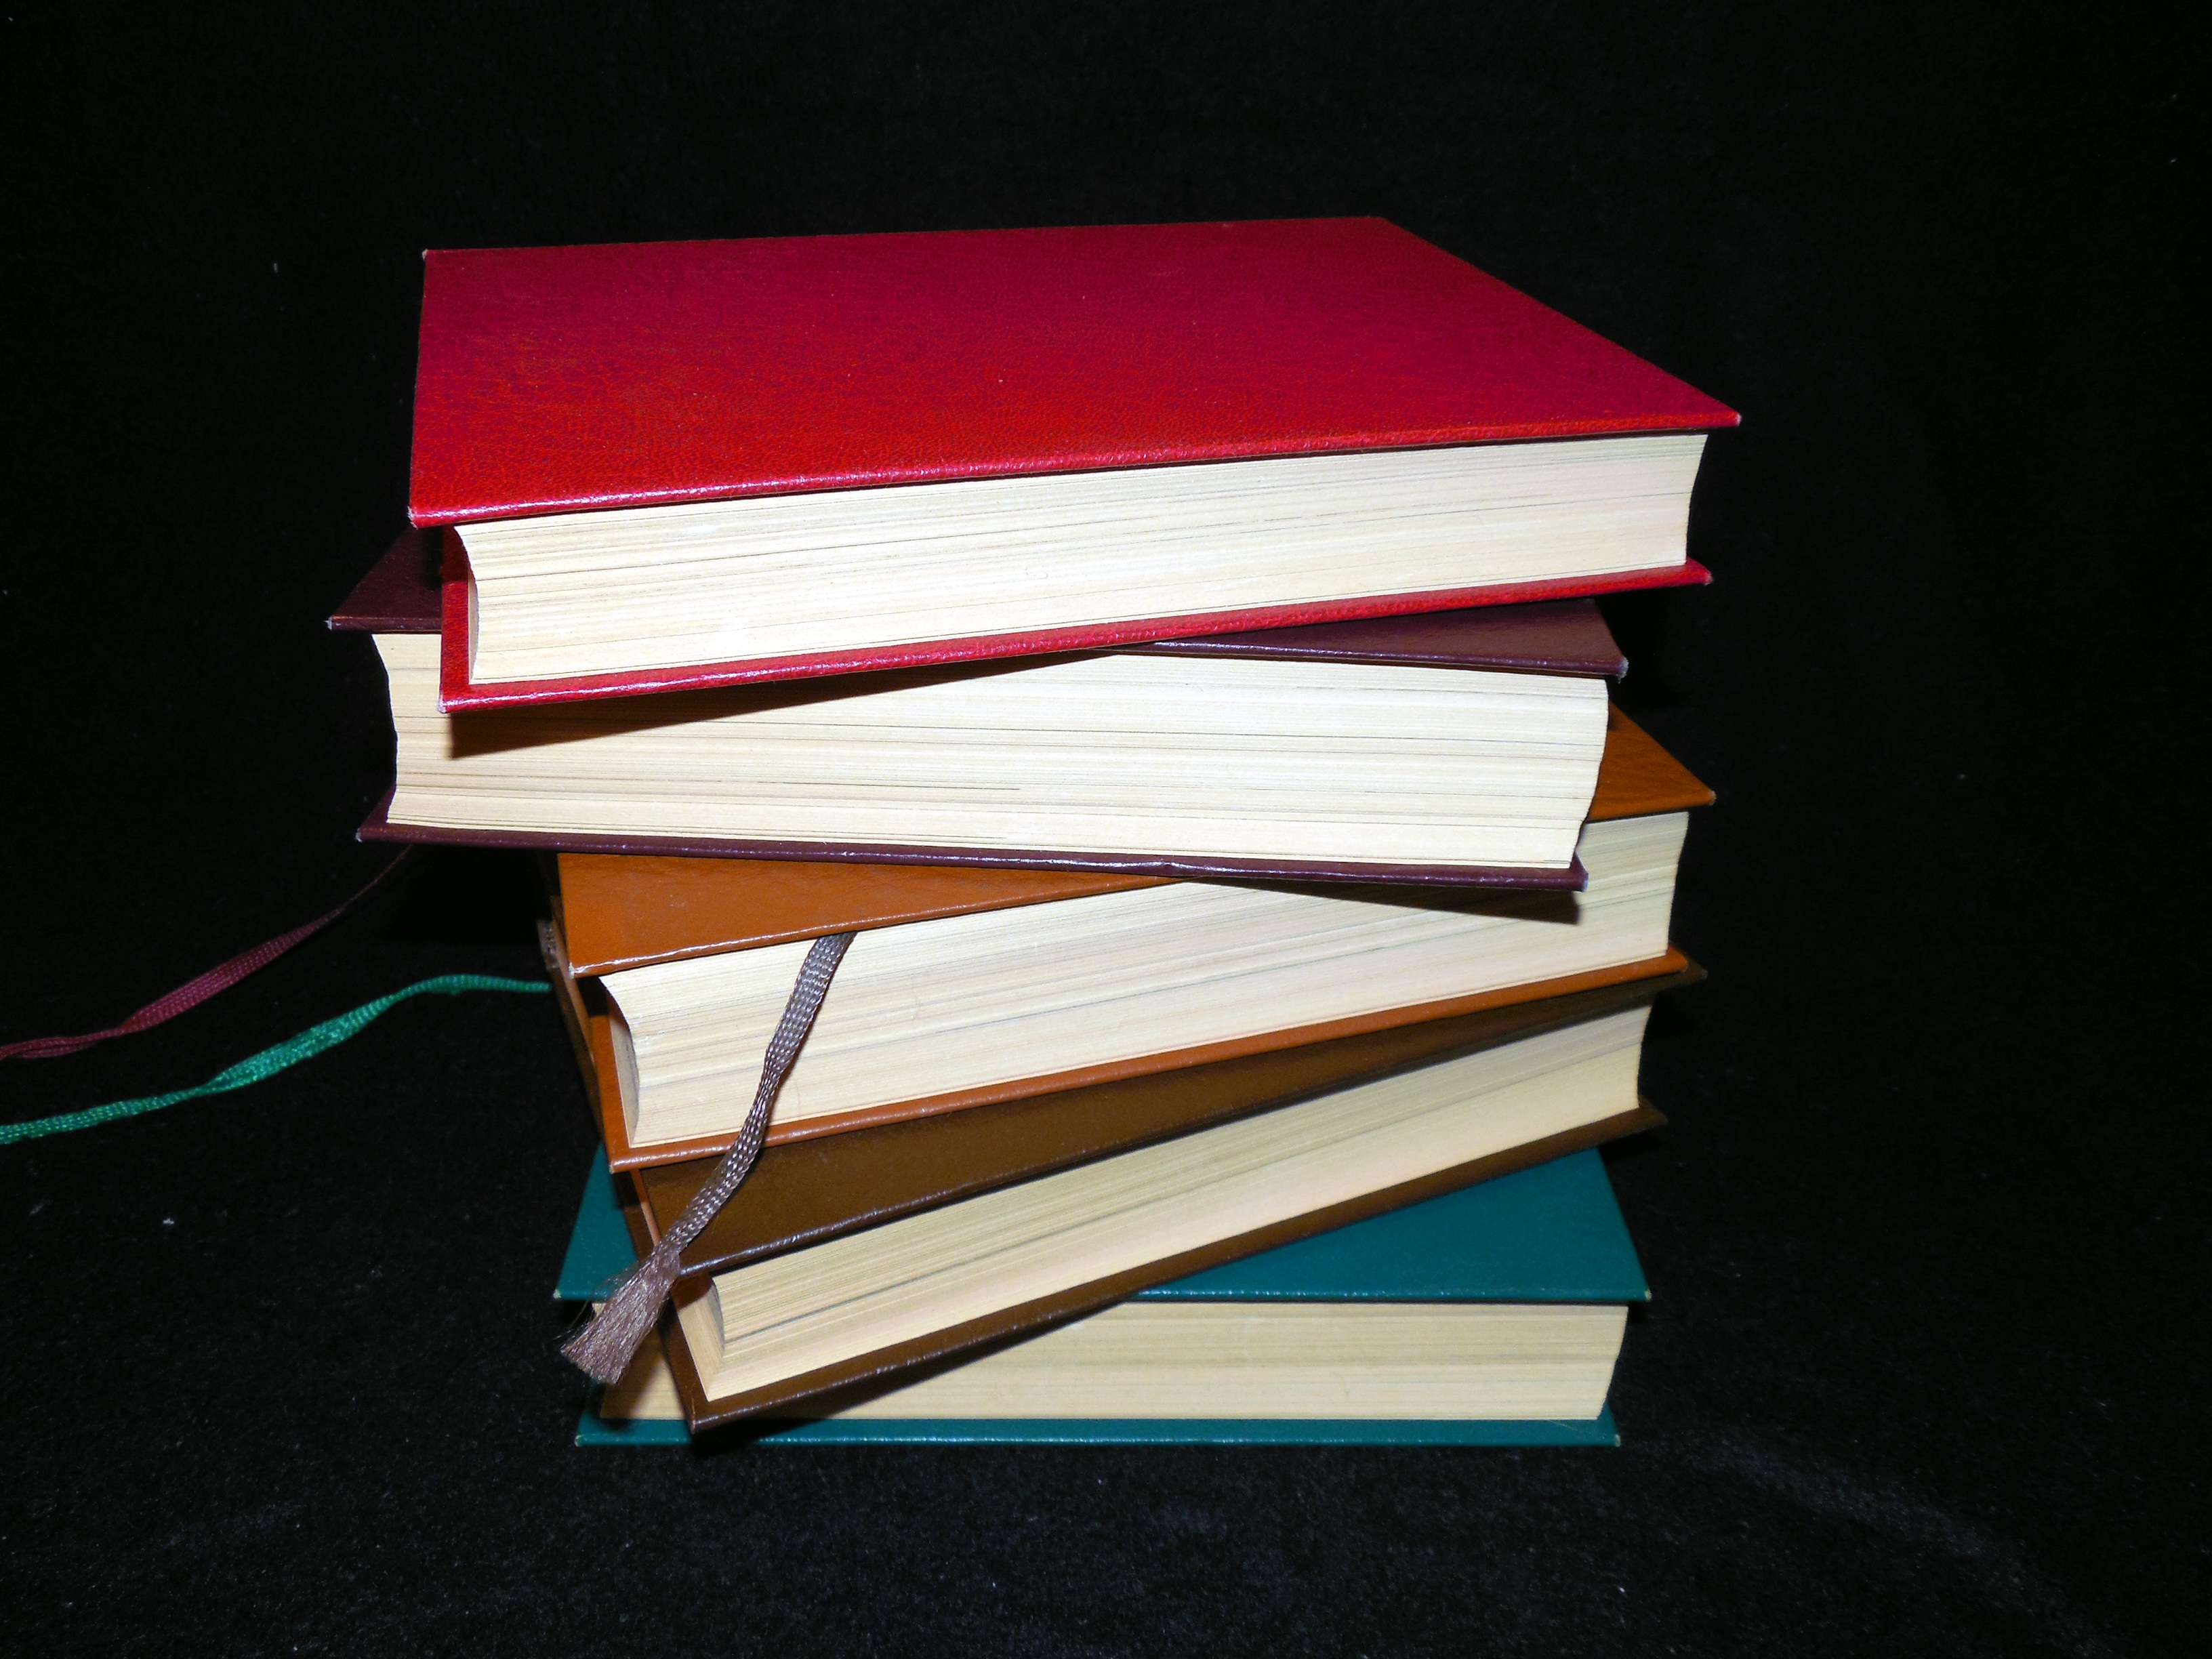
read, wing, wood, red, color, art, literature, study, library, books, learn, shape, book pages, plywood